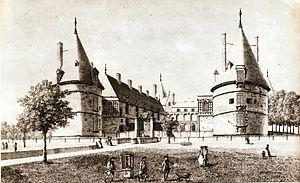
Nanteuil-le-Haudouin, château
Le Multien est un pays traditionnel du Bassin parisien, répertorié dans la grande région naturelle d'Île-de-France.